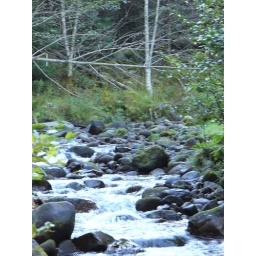
Thur., 12 Oct - The rushing water of the zig zag river near Mt. Hood.